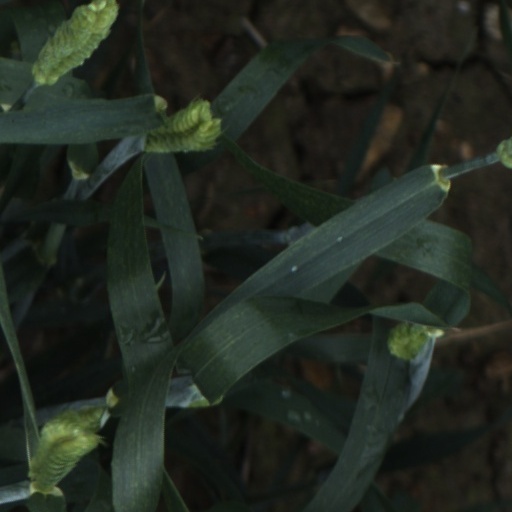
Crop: wheat